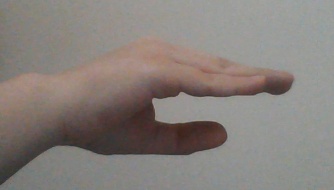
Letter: jeem